Naked Video

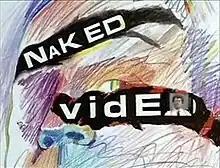
Opening title

Naked Video is a BBC Scotland sketch show that was aired on BBC2 from 12 May 1986 to 18 November 1991. The show was created by Colin Gilbert who had previously created "A Kick Up the Eighties" and "Naked Radio" (the latter being a radio sketch show that was aired on BBC Radio Scotland, began its ten-year run on 22 January 1981, covered all aspects of Scottish society and featured a lot of topical satire material rather than parody). The series originally starred Ron Bain, Gregor Fisher, Andy Gray, Elaine C. Smith, Tony Roper, Helen Lederer and Jonathan Watson, but they were later joined by Kate Donnelly and Louise Beattie. The series' producer was Colin Gilbert and its script editor was Philip Differ.